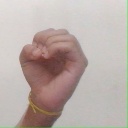
अक्षर: ऊ